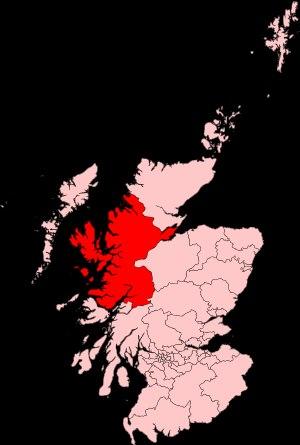
Ross, Skye and Lochaber est une circonscription électorale britannique située en Écosse.